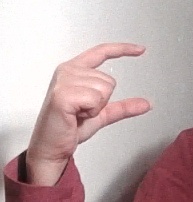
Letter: dal